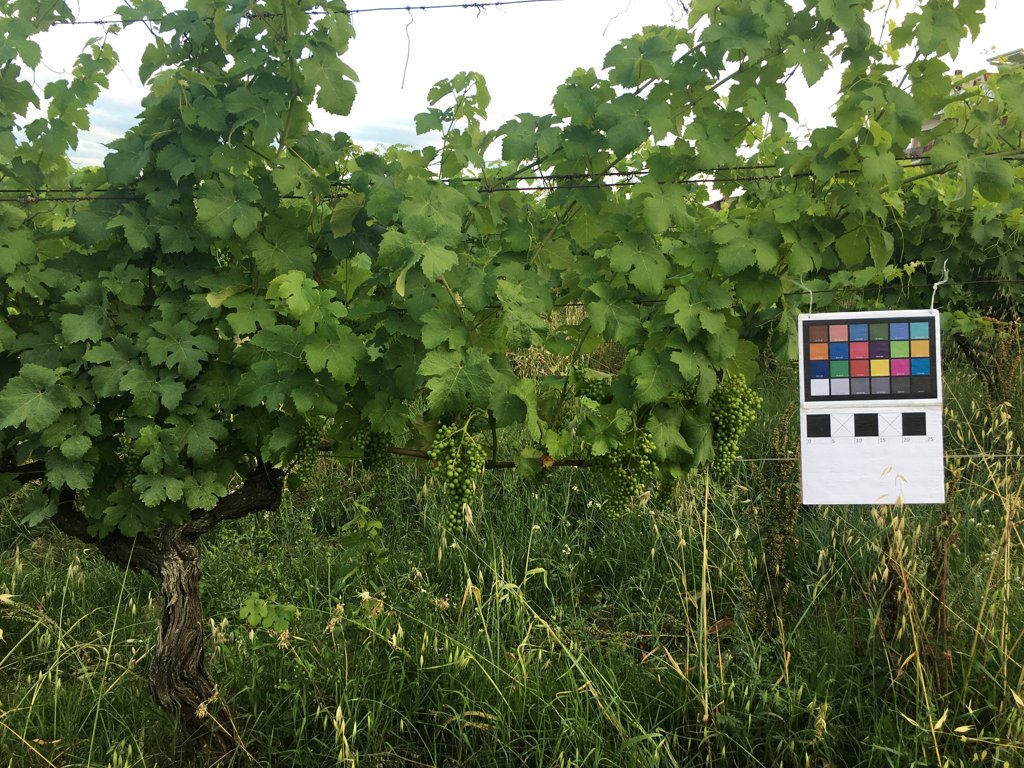
Berries visible: 524
Grape clusters: 7